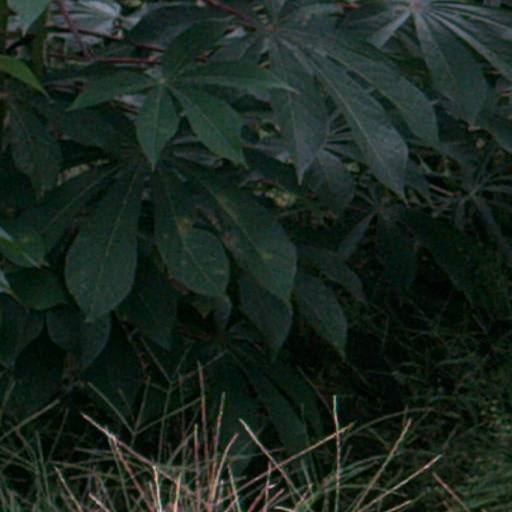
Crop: cassava